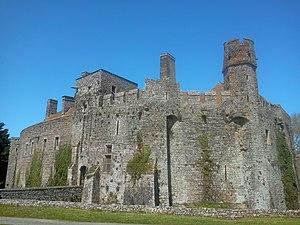
Vue générale extérieure du château de Pirou avec en particulier les tours rondes et carrées This building is inscrit au titre des Monuments Historiques. It is indexed in the Base Mérimée, a database of architectural heritage maintained by the French Ministry of Culture,
Pirou est une commune française, située dans le département de la Manche en région Normandie, peuplée de 1 438 habitants.